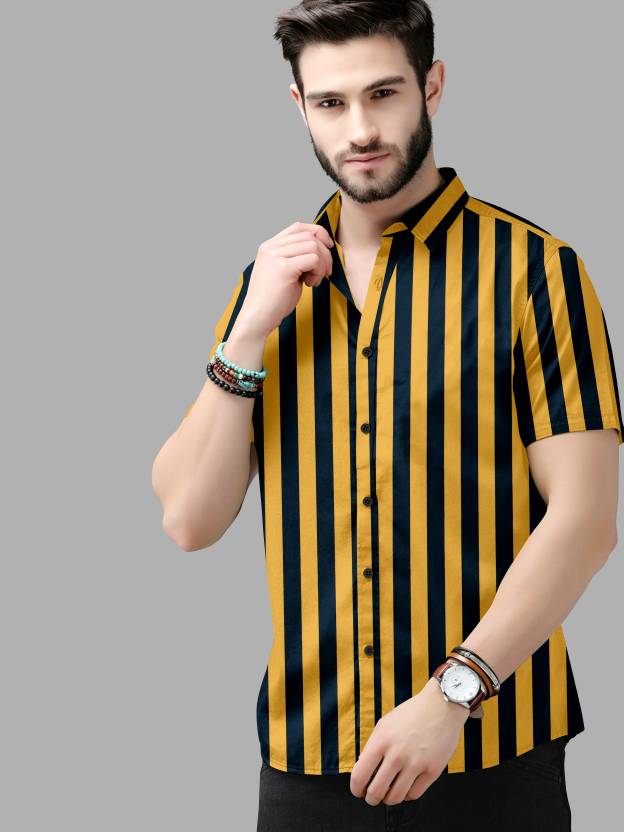
Product: Men Regular Fit Striped Casual Shirt
Price: ₹349
Colors: Yellow and  Black
Pattern: Striped